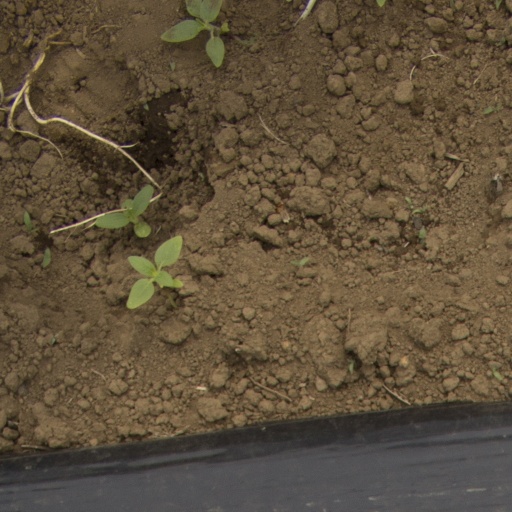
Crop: Jerusalem artichoke